WJZ (AM)

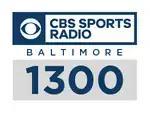
Logo as "CBS Sports Radio 1300"

In the 1960s, as network programming moved to television, the station switched its format. WFBR was a CBS Radio Network affiliate and was played Top 40 music with a solid news department and extensive local sports coverage. The station had its studios on East 20th Street in Baltimore City, and a transmitter site on the south side of the mouth of the Patapsco River off Waterview Avenue. In addition to sports and music, WFBR had an award-winning news team. One of its most popular news programs was a weekday afternoon panel discussion known as "Conference Call", which aired from 1962 to 1988. The award-winning program covered news topics of local, state, and national interests and was moderated by station general manager Harry Shriver. Regular panelists included WFBR newscasters Tom Marr, Ron Matz, Ken Matlath, and station program director Norm Brooks. Additionally, state and local politicians were often invited to appear as panelists as well as other special guests of civic notoriety.